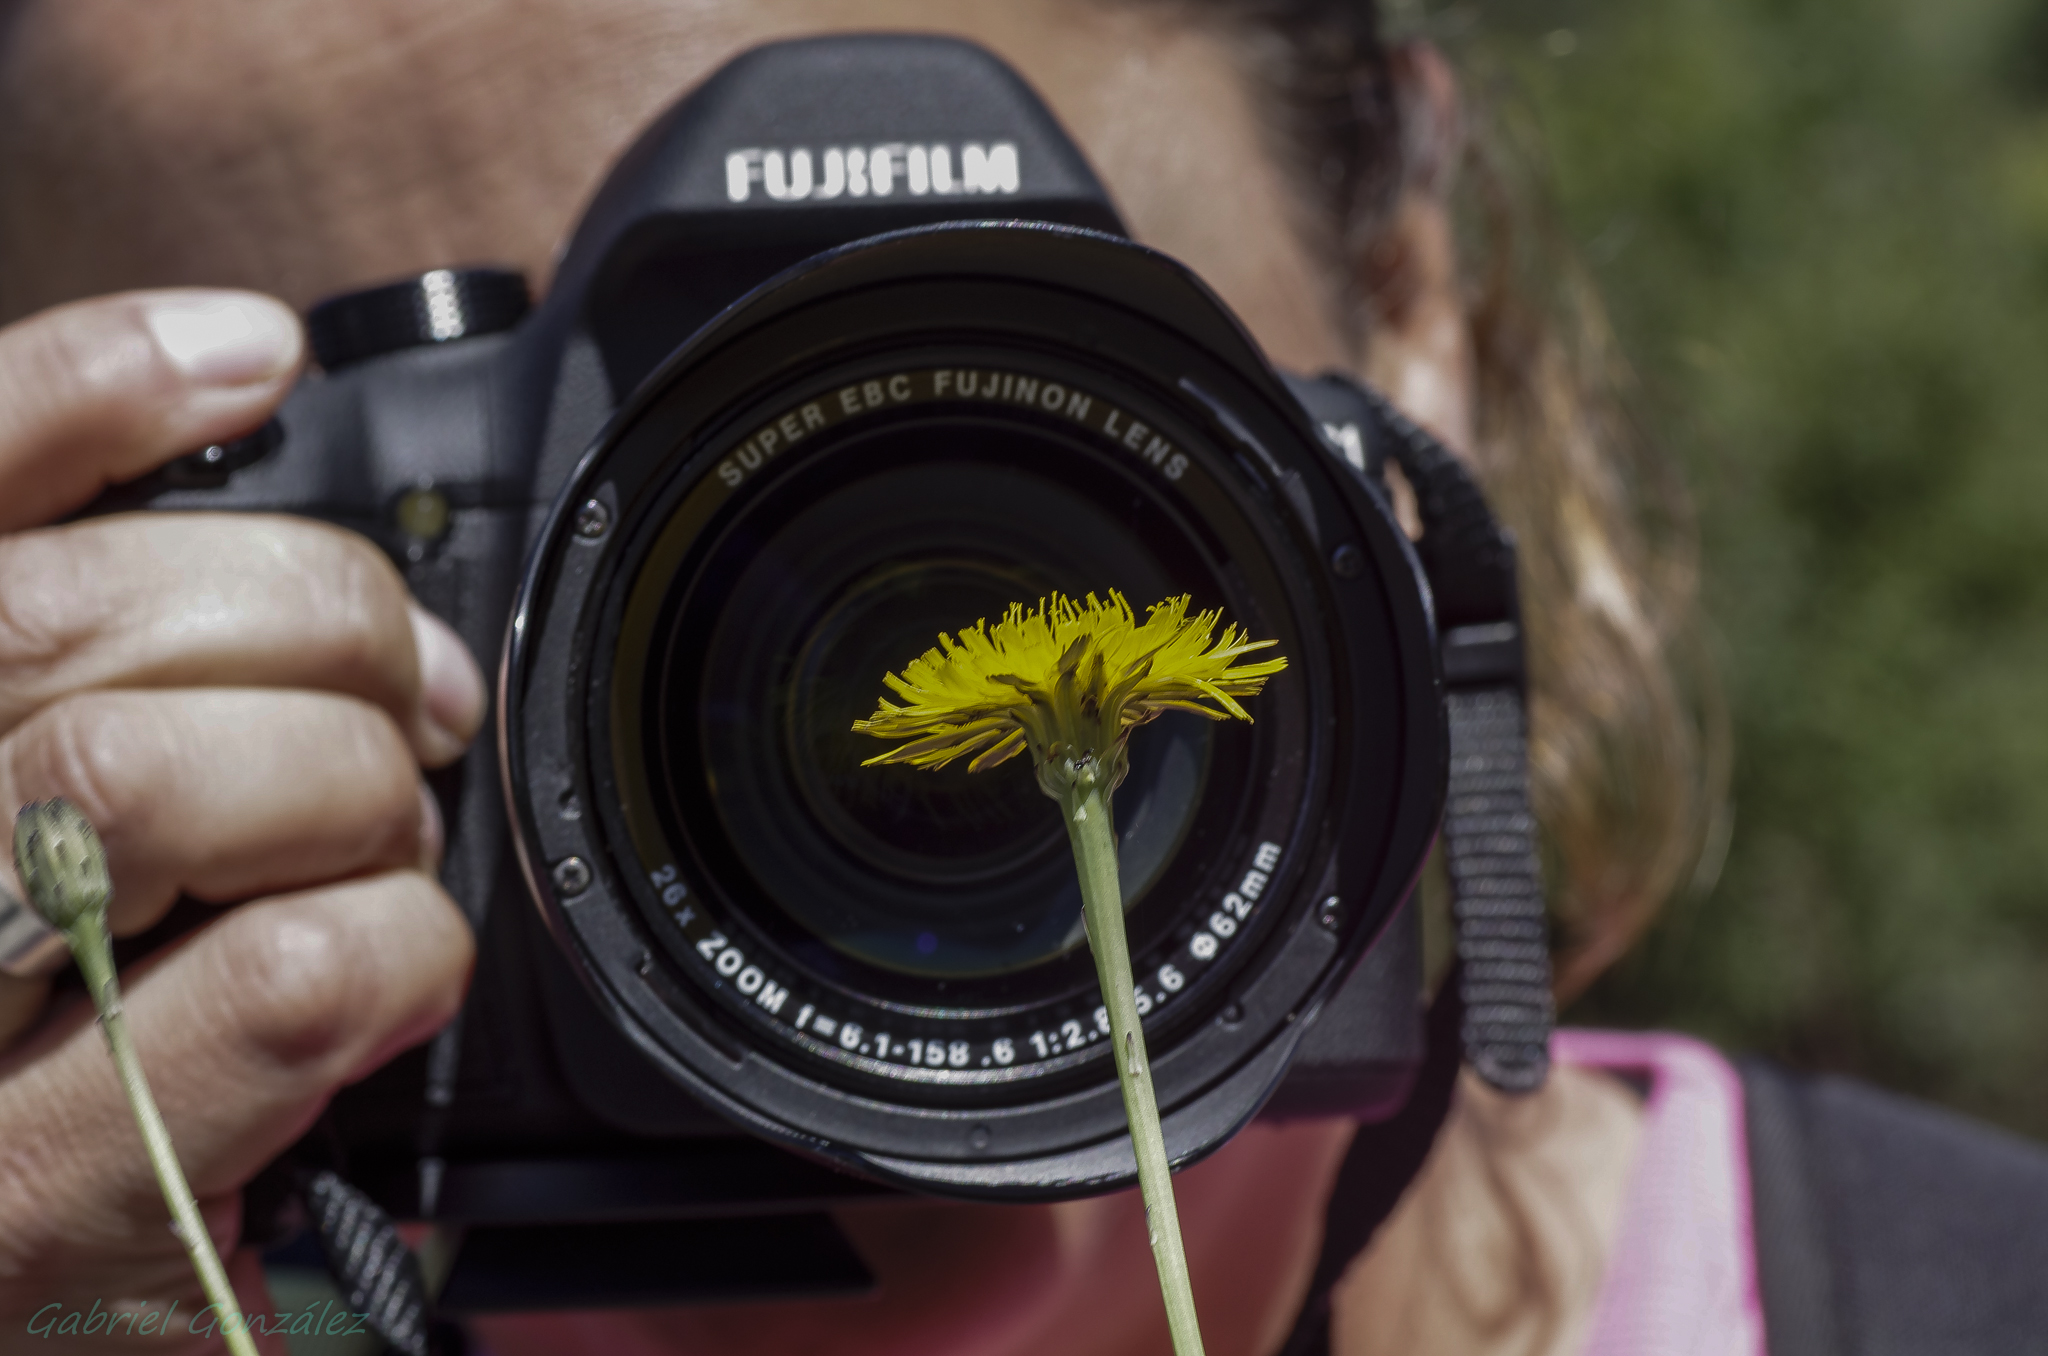
nature, camera, photography, macro, reflex camera, digital camera, photograph, naturaleza, tamron90mm, camera lens, ggl1, gaby1, xovesphoto, varios, some, pentaxk5, gphoto, cinematographer, digital slr, single lens reflex camera, cameras optics, camera operator